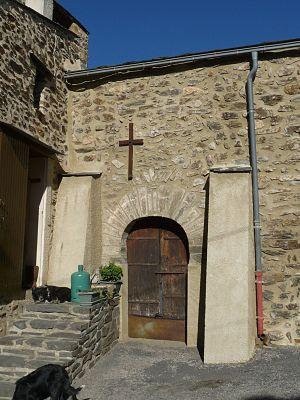
Eglise de Marians, Souanyas, Pyrénées-Orientales, France
L'église Saint-Fructueux de Marians est une église romane située dans le hameau de Marians, à Souanyas, dans le département français des Pyrénées-Orientales.